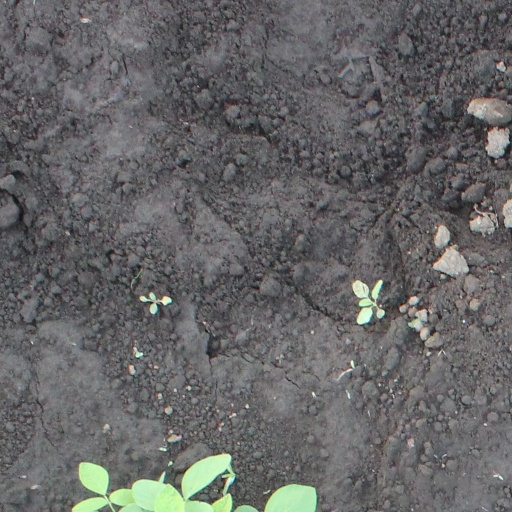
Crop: soybean